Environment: real
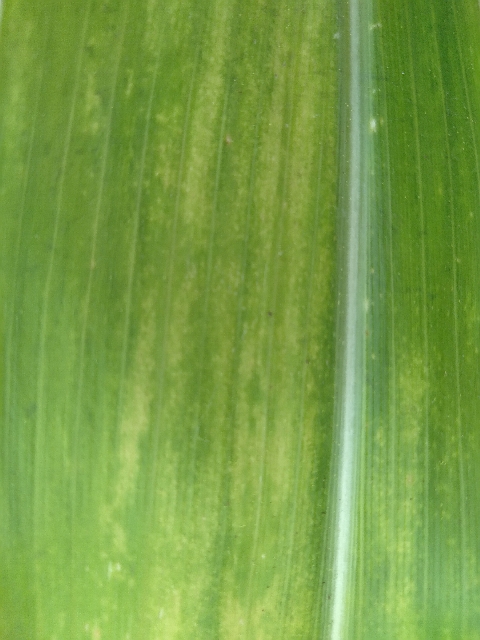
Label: lethal_necrosis